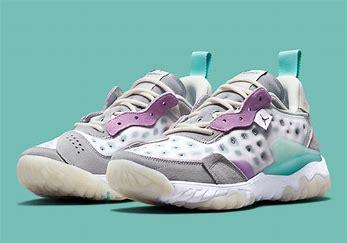
Brand: Jordan
Model: Delta 2